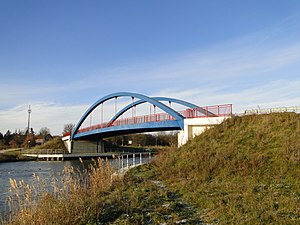
Dalldorf
Bro over Elbe-Lübeck-Kanal
Dalldorf er en kommune i det nordlige Tyskland, beliggende i Amt Lütau i den sydøstlige del af Kreis Herzogtum Lauenburg. Kreis Herzogtum Lauenburg ligger i delstaten Slesvig-Holsten.